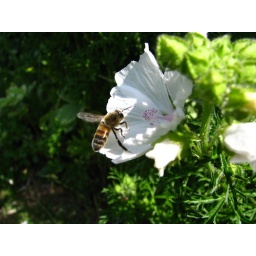
Honey Bee coming in for a landing on a white flower macro detail